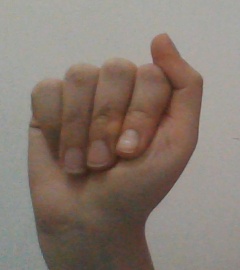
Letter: saad